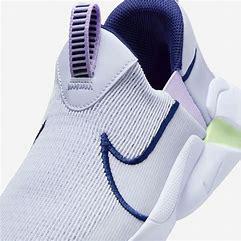
Brand: Nike
Model: Flex Plus